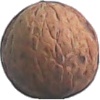
Label: Walnut 1